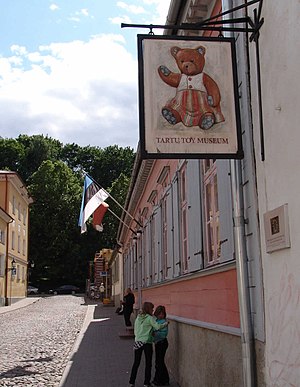
Legetøjsmuseum
Tartu Legetøjsmuseum i Estland.
Et legetøjsmuseum er et museum, der udstiller legetøj, typisk inden for en bestemt kultur eller periode. De er forskellige fra børnemuseer, der er til børn, og ofte interaktive, hvorimod legetøjsmuseer kan være til både børn og voksne, og kan have interaktive dele eller udelukkende være udstilling.